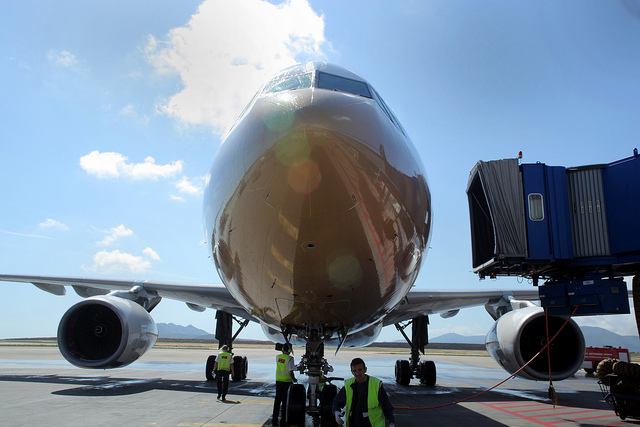
user: Given an image and a question. Answer the question in a short answer. Question: Is this flight going to take off or has it landed? Short Answer:
assistant: landed